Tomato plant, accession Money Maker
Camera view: vertical (180 deg); turntable rotation: 240 degrees
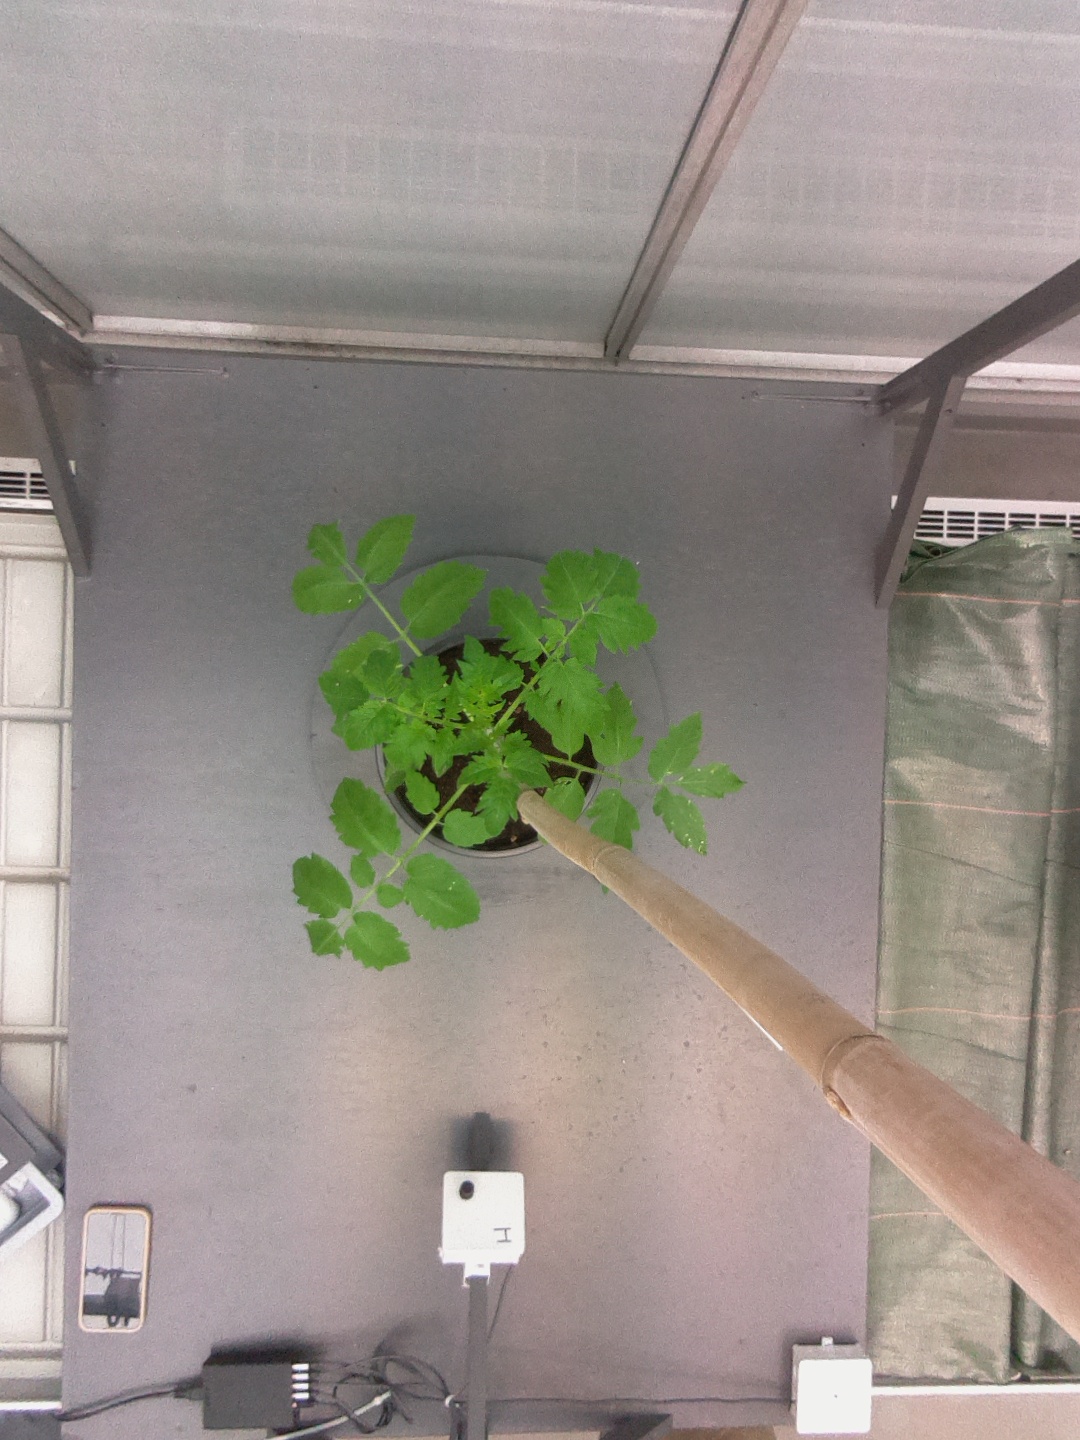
BBCH growth stage 13: 6 of true leaves visible